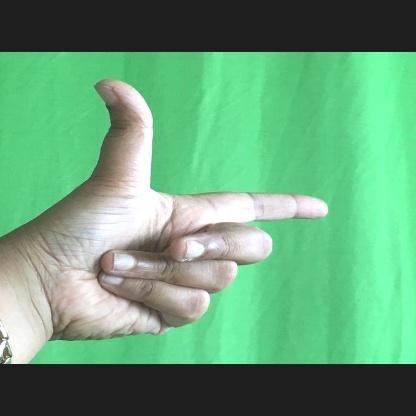
Mudra: Chandrakala